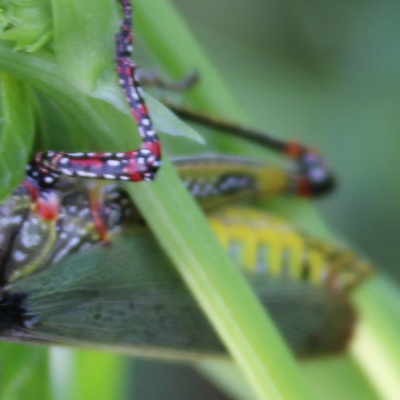
Crop: Maize
Condition: grasshoper